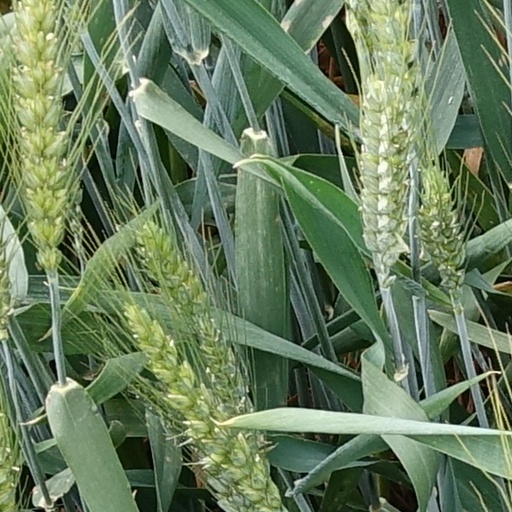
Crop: wheat